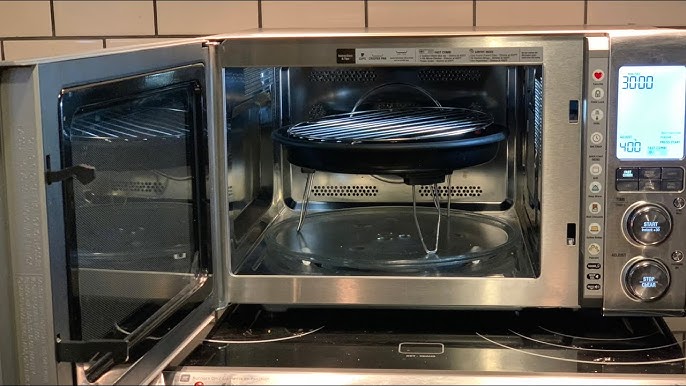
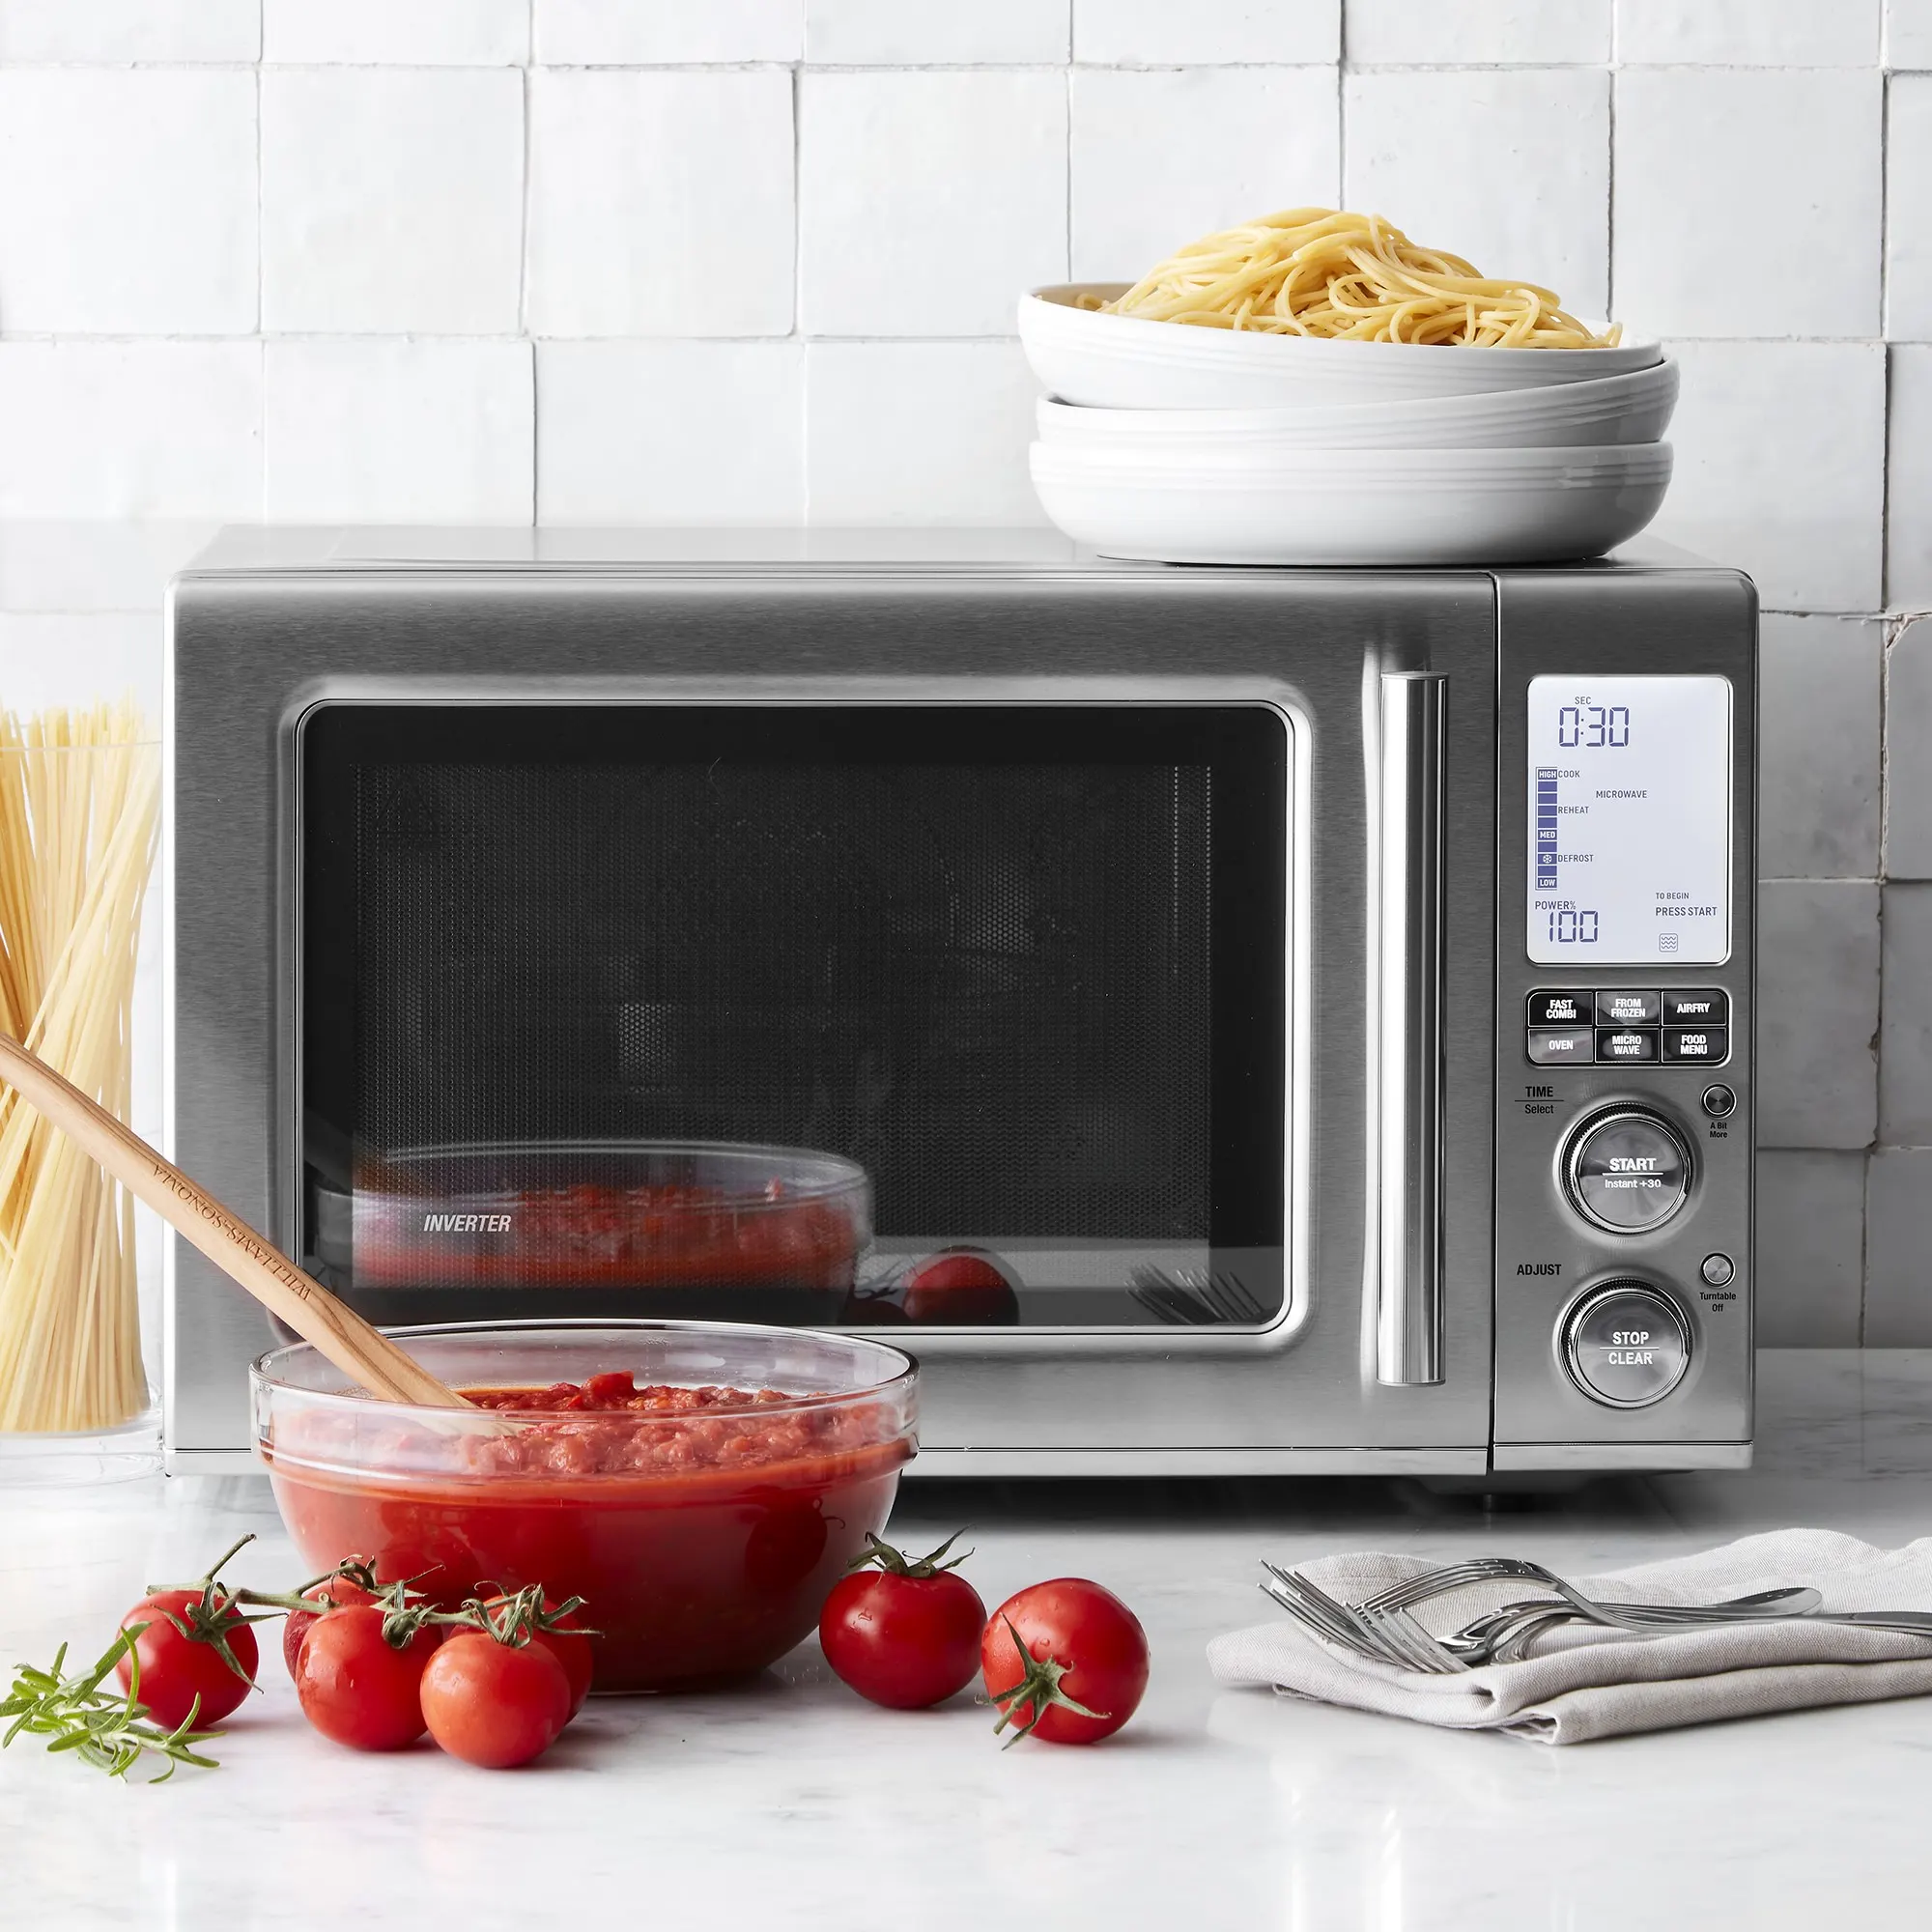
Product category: misc
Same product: yes